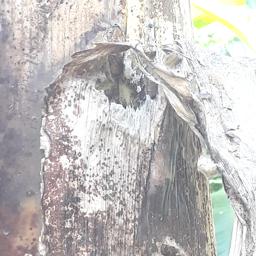
Label: PSEUDOSTEM WEEVIL